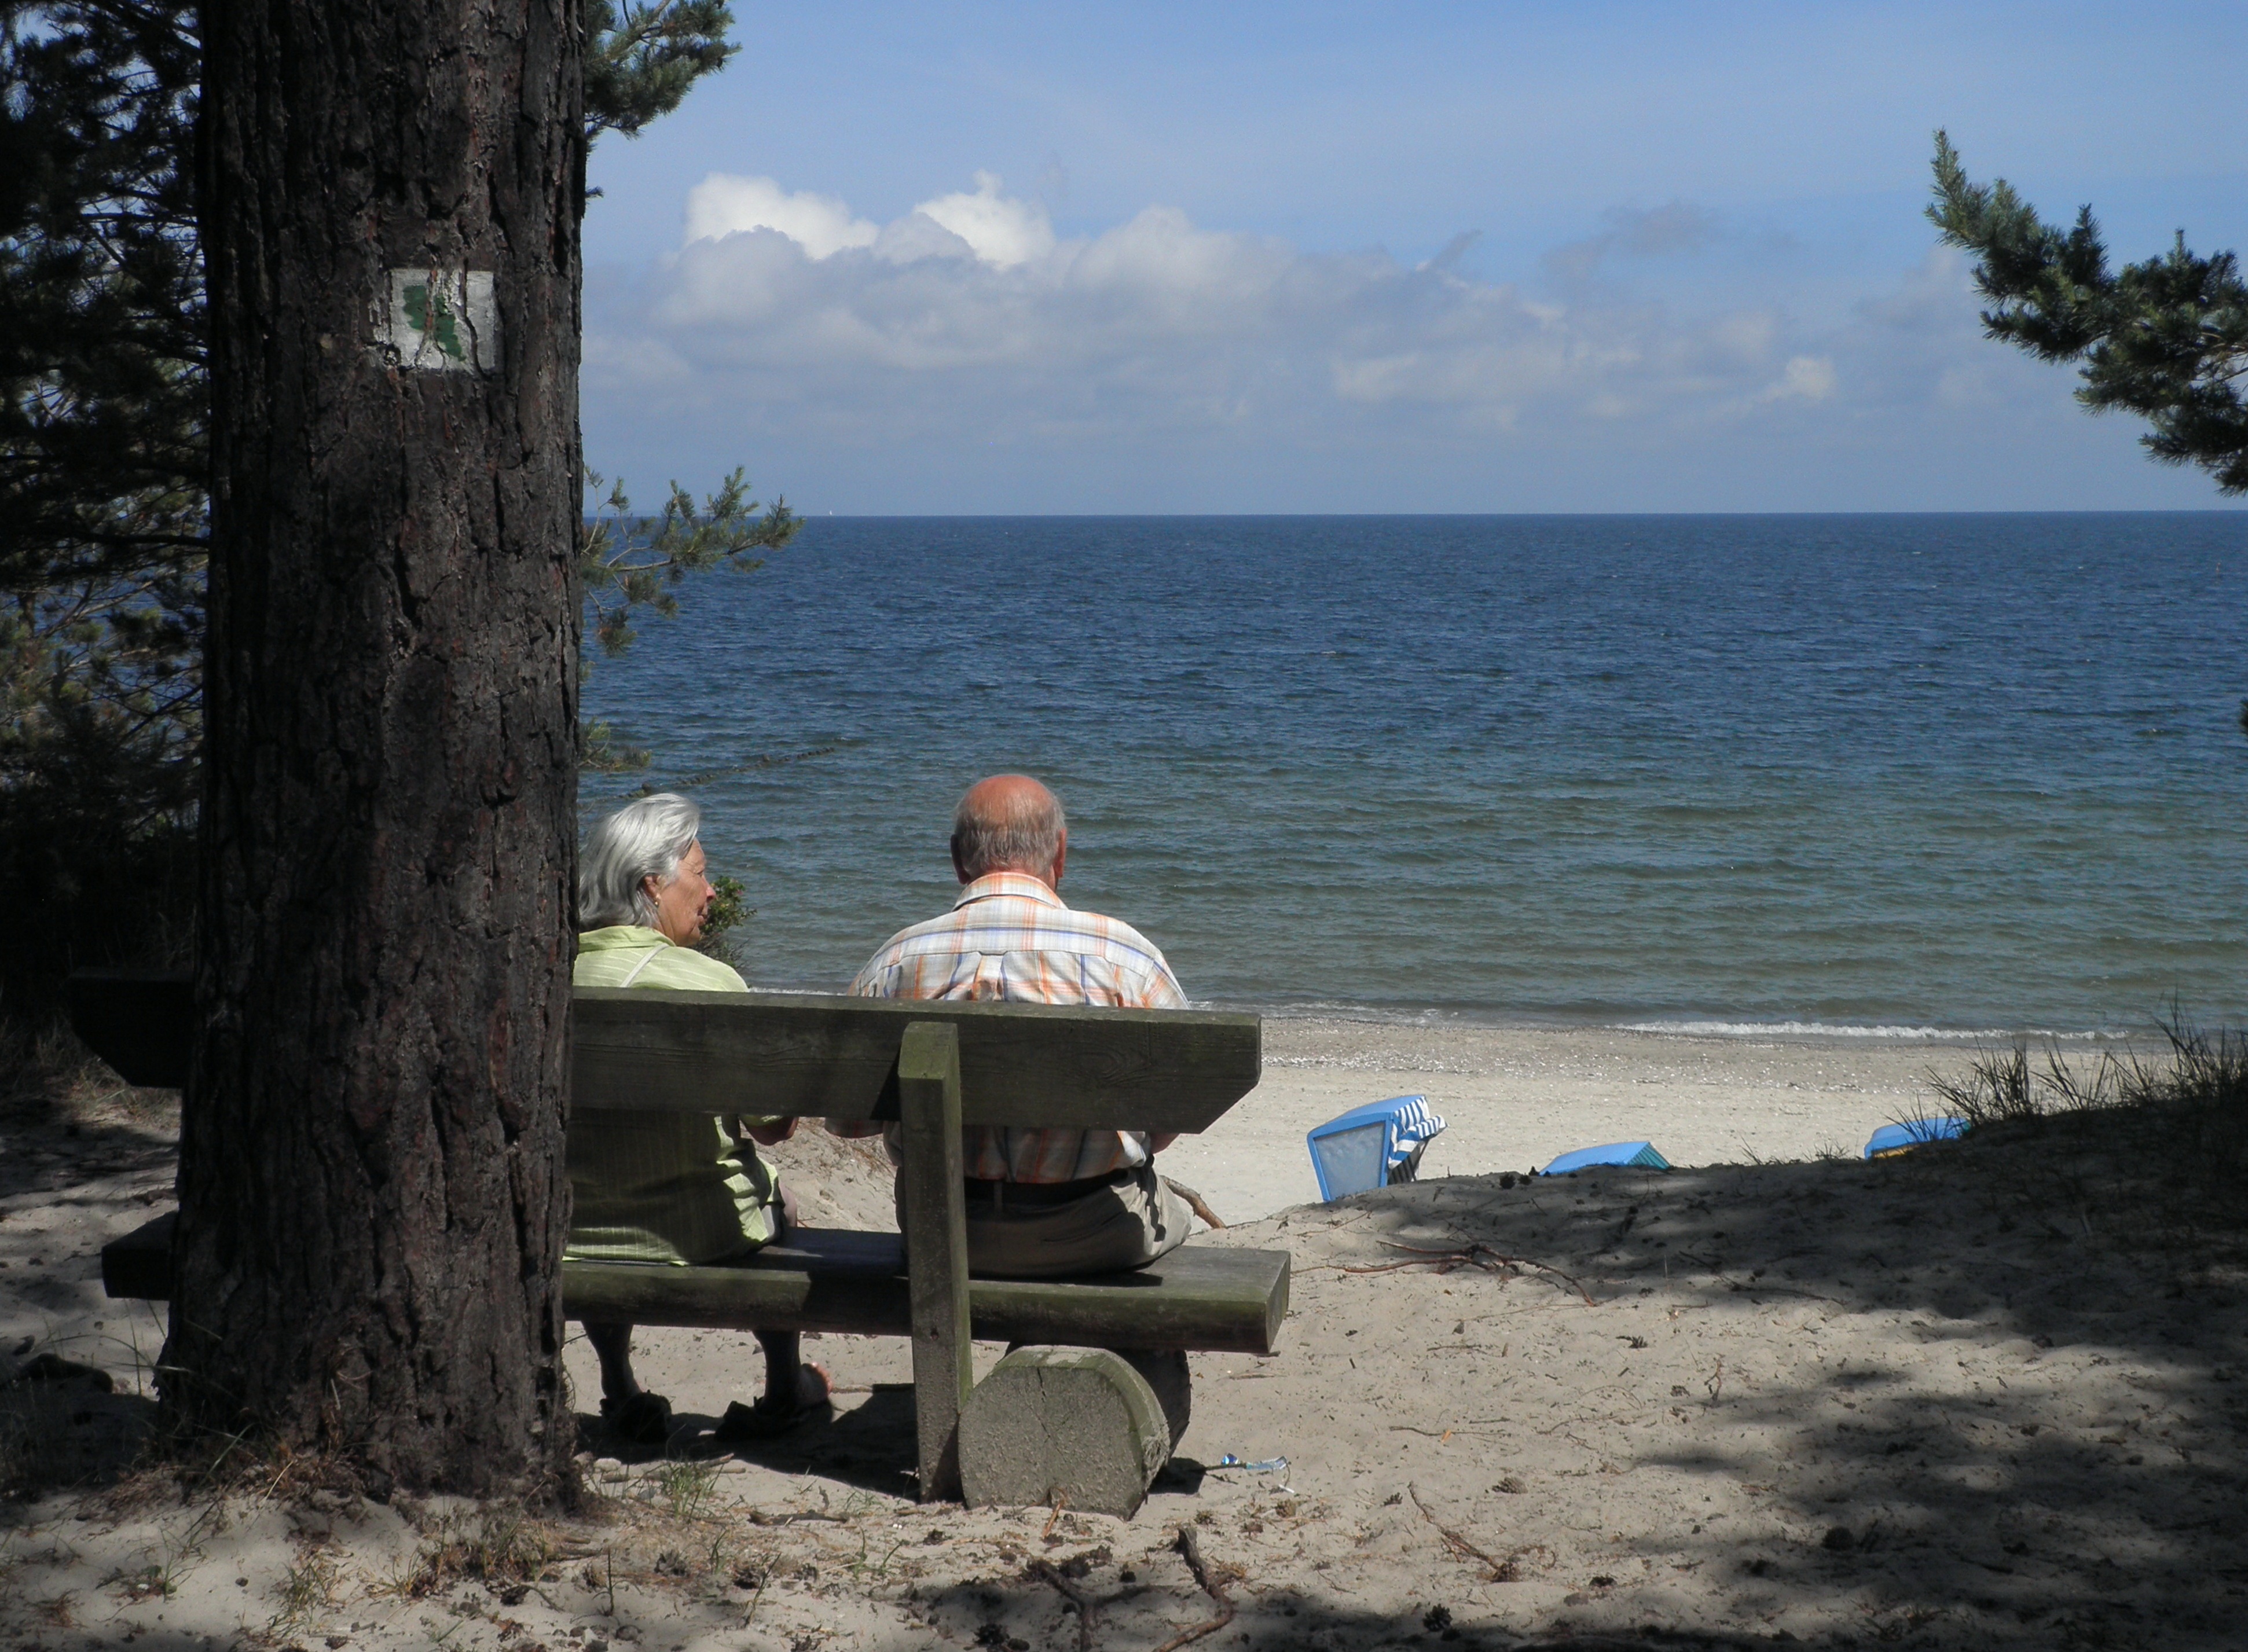
beach, landscape, sea, coast, water, ocean, shore, seat, view, vacation, couple, human, rest, together, body of water, bank, germany, pair, enjoy, baltic sea, personal